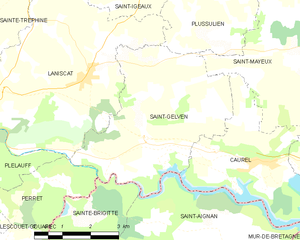
Saint-Gelven [sɛ̃ʒɛlvɛ̃] est une ancienne commune du département des Côtes-d'Armor, dans la région Bretagne, en France.